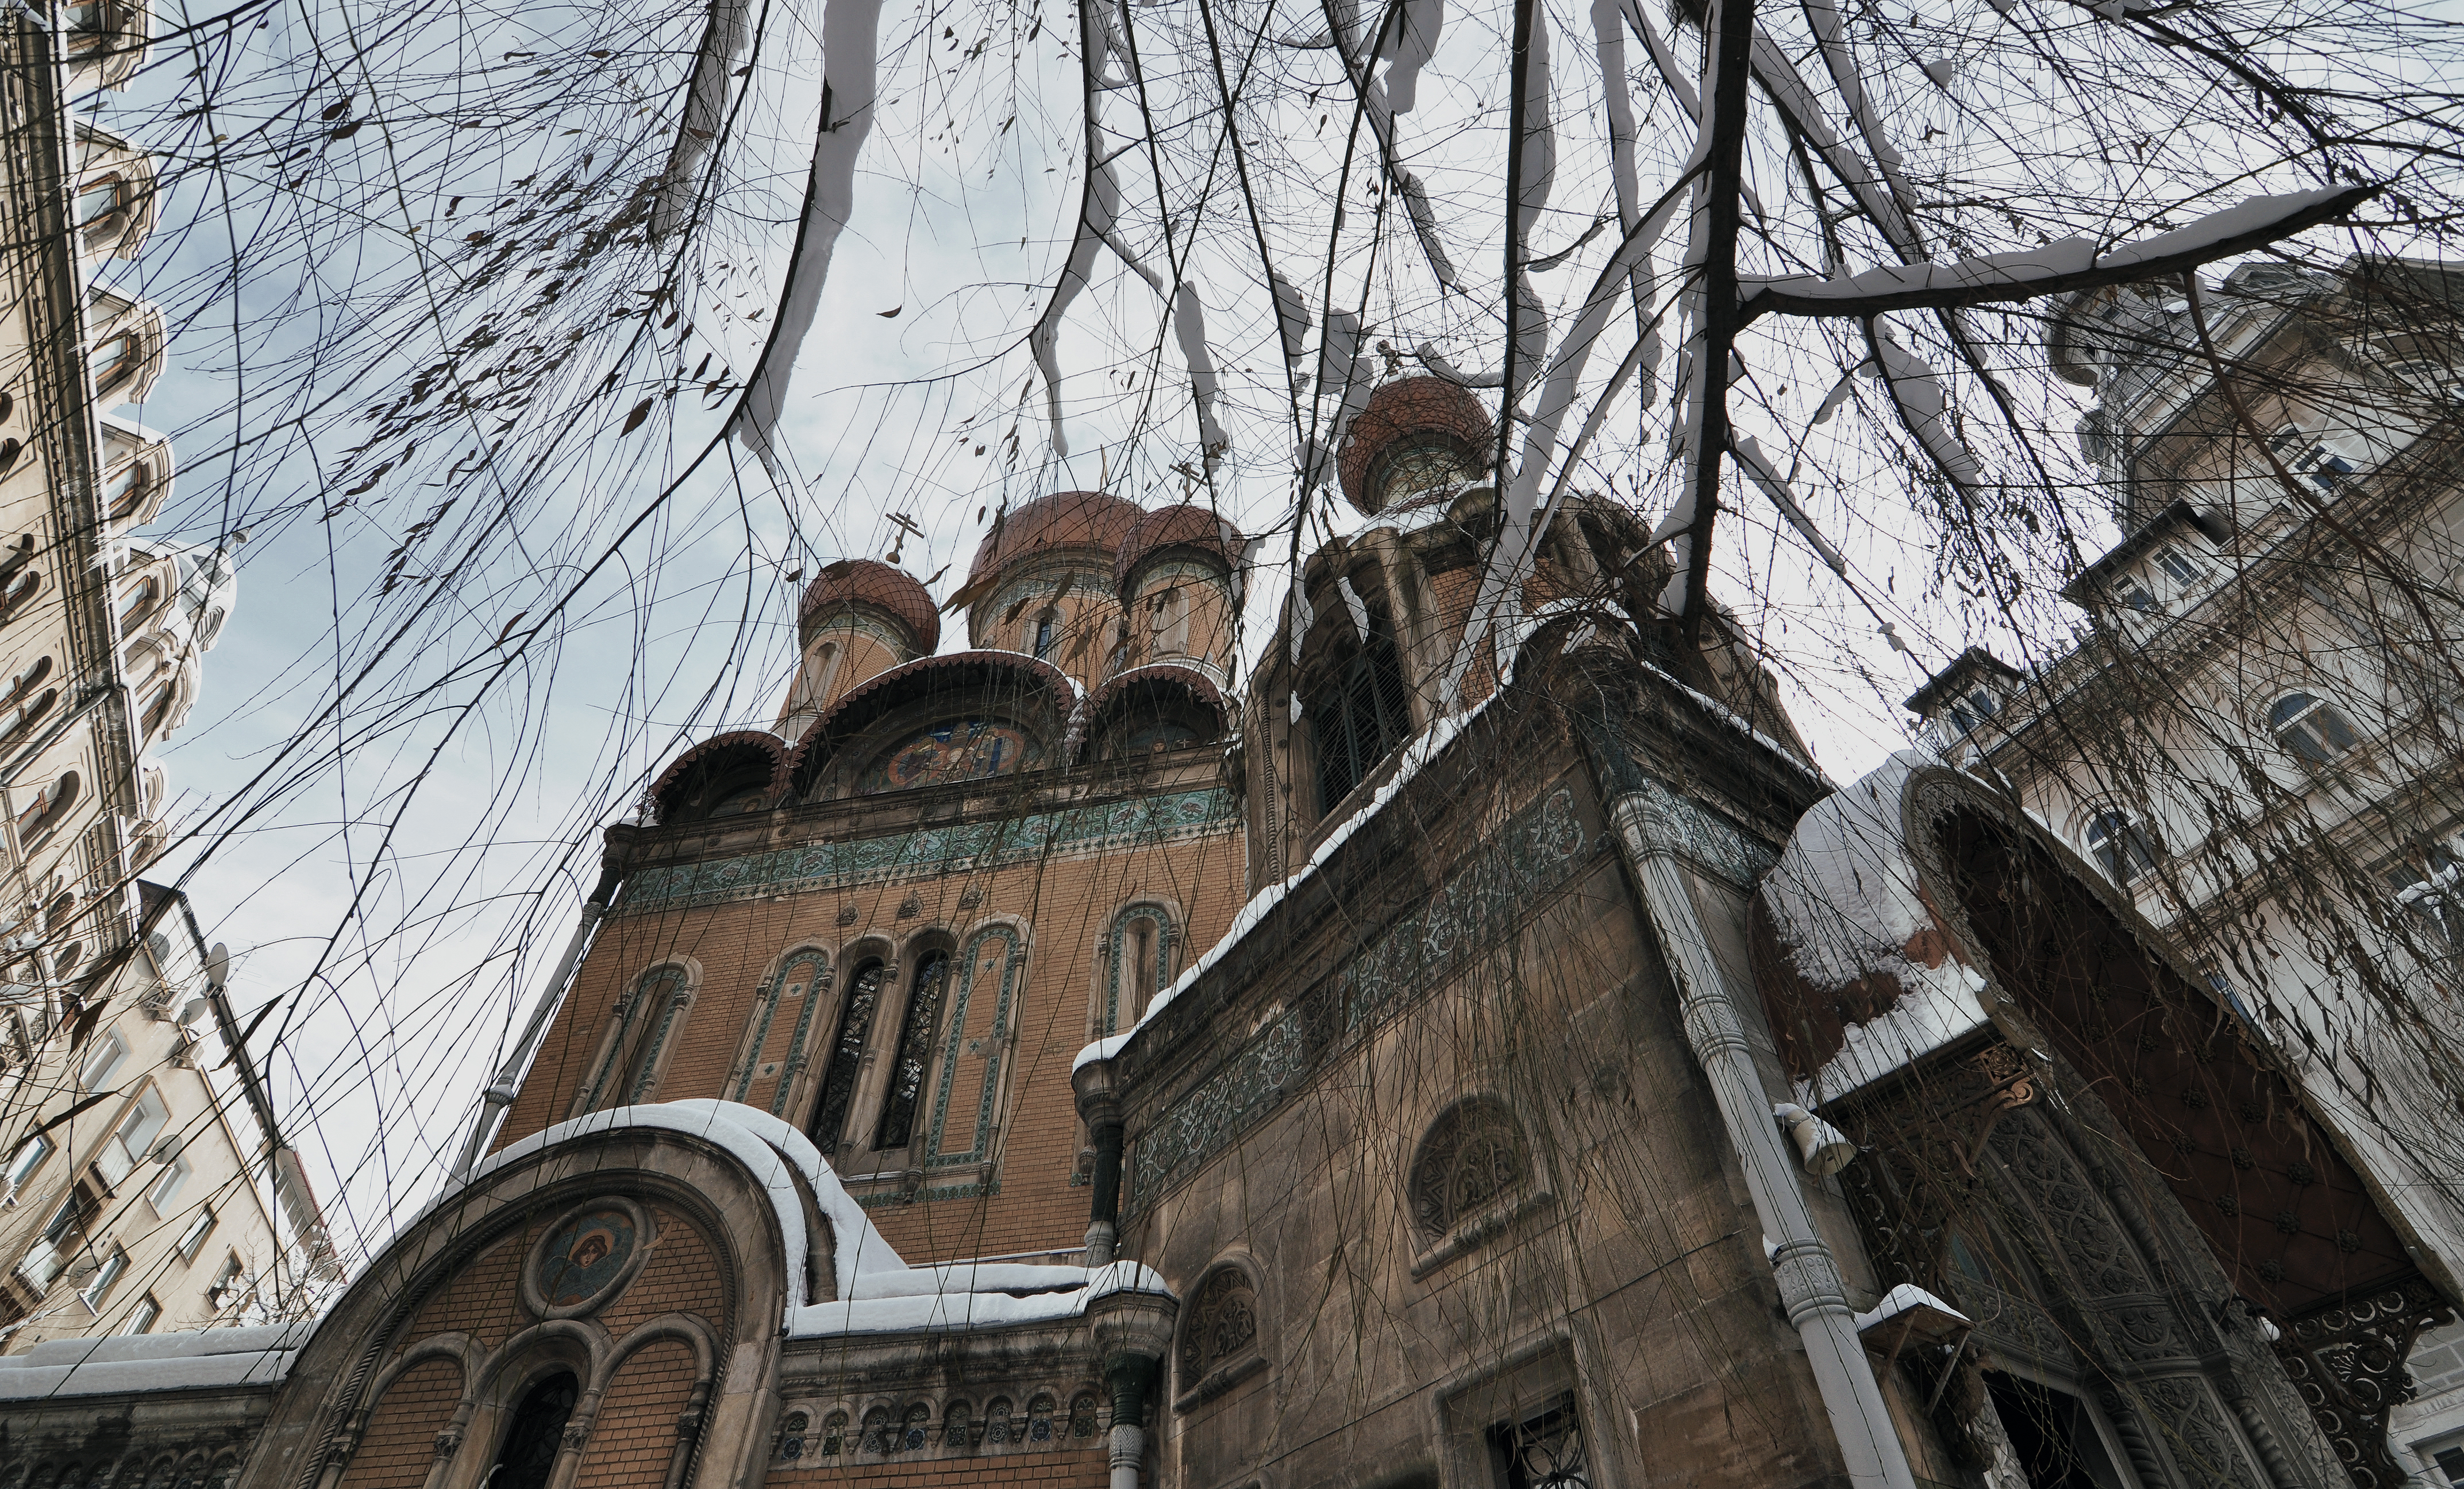
rock, snow, winter, architecture, photography, building, monument, photo, religion, church, cathedral, christian, place of worship, photos, religious, cool image, de, branches, churches, fotografie, christianity, romana, orthodox, eastern, russian, romania, bucharest, bor, biserica, arhitectura, orthodoxy, romanian, ortodoxa, patrimoniu, ortodoxia, ortodoxie, cretinism, cretin, ecclesiastical, bisericeasc, cladire, edificiu, bucuresti, bisericarusa, bisericastudentilor, paraclisuluniversitar, lmibiima18814, ancient history